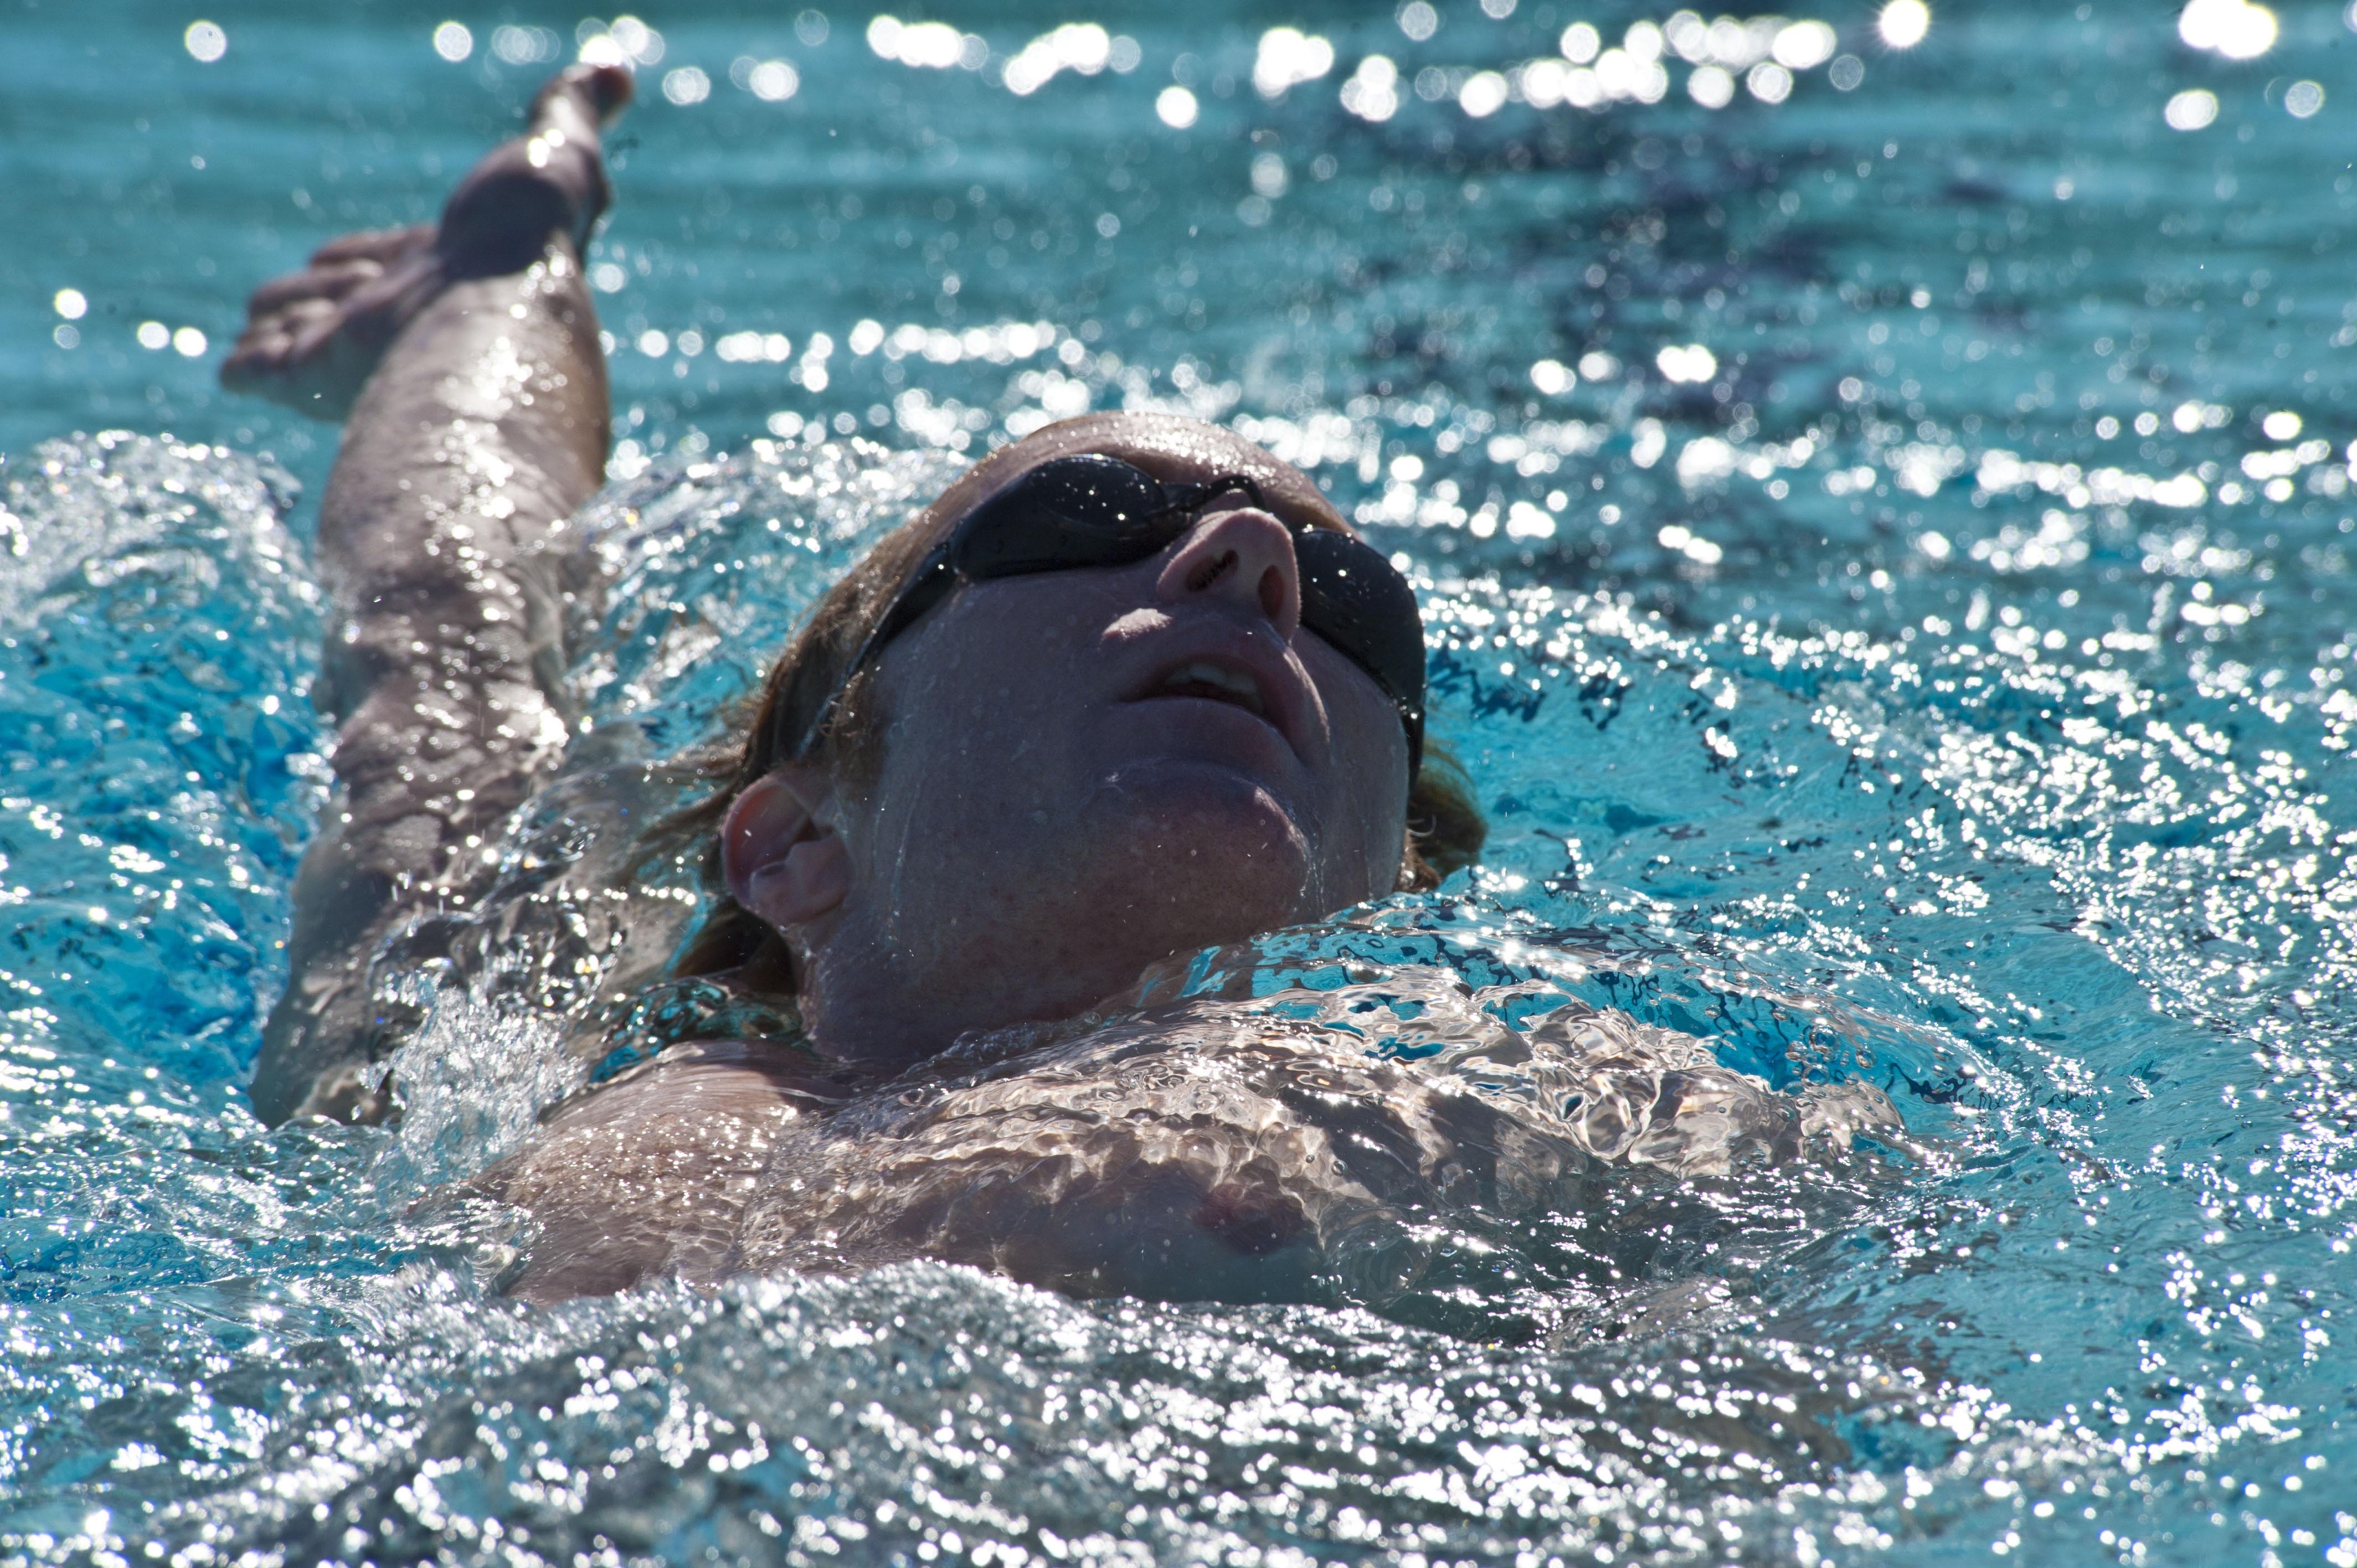
sea, water, male, recreation, pool, biology, swimming, swimmer, competition, face, sports, goggles, athlete, water sport, stroke, outdoor recreation, marine biology, individual sports, backstroke